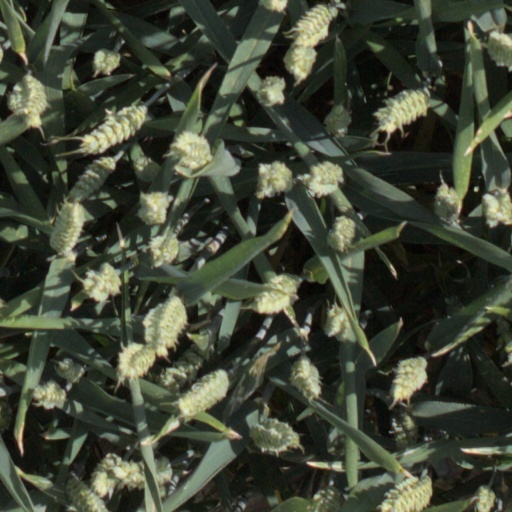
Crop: wheat